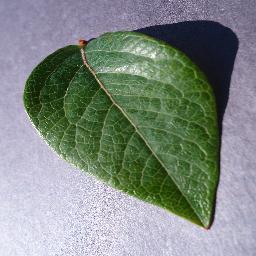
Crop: blueberry
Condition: healthy